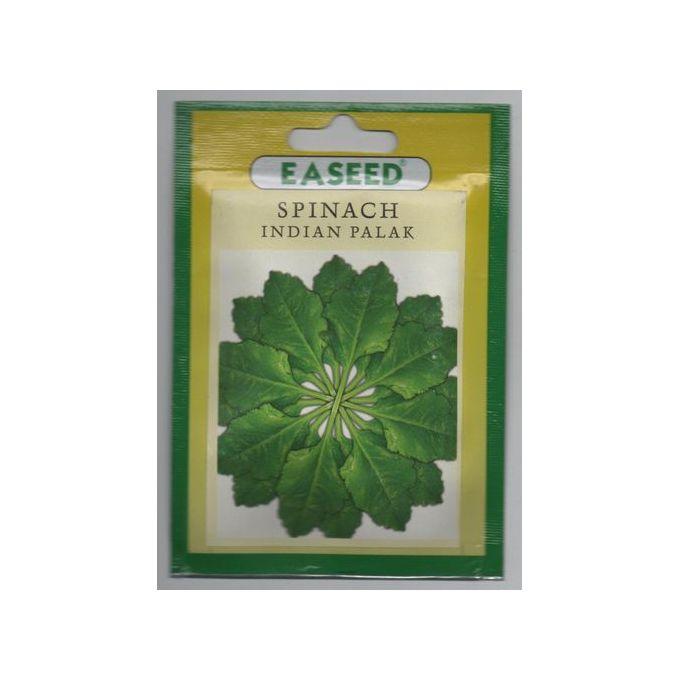
Eneo kubwa la wazi lenye ardhi yenye milima na mabonde lenye uoto wa  asili kama nyasi fupi, vichaka na miti. Kuashilia ni mandhari itumikayo kwa ajili ya hifadhi ya wanyama.